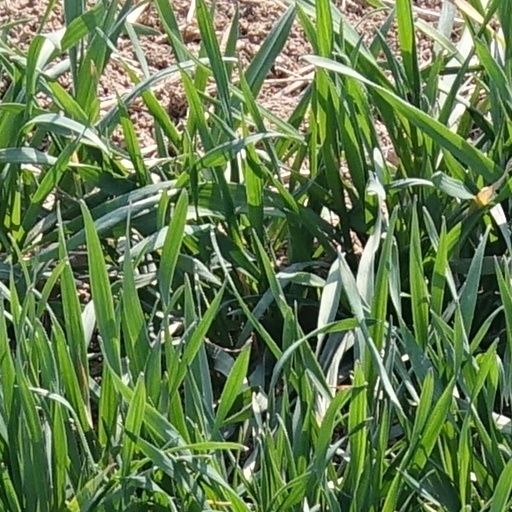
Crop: wheat